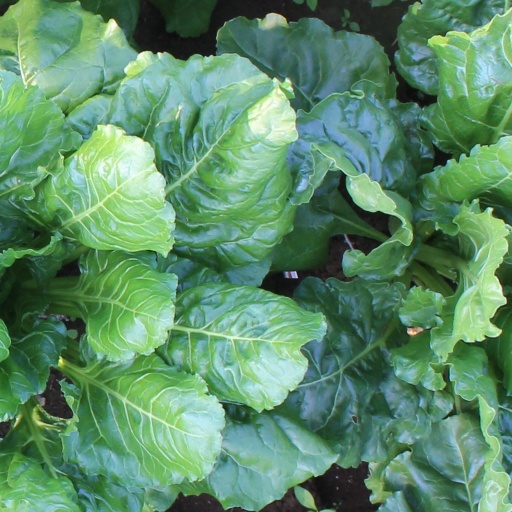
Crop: sugar beet